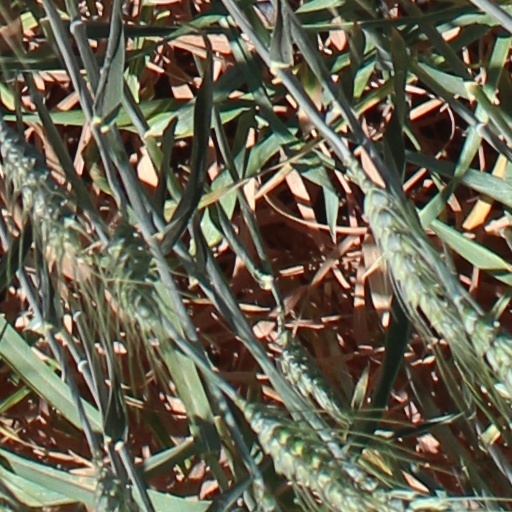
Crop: wheat